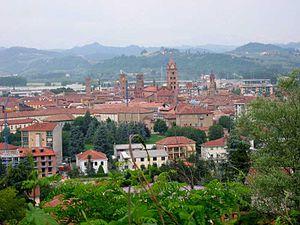
Le Piémont, aujourd'hui région frontalière avec la France et la Suisse, est peut-être une des régions italiennes les plus influencées par ses pays voisins. De nombreuses puissances et surtout la France convoitent cette position stratégique aux pieds des Alpes car il constitue la clef d'accès à l'Italie.
Alba est une ville d'environ 31 300 habitants, située dans la province de Coni dans le Piémont en Italie.